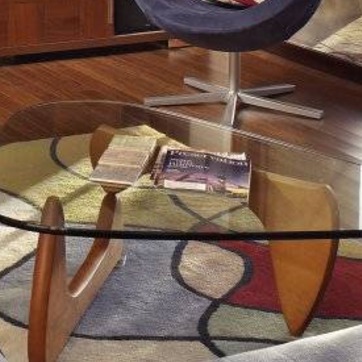
Material: paper